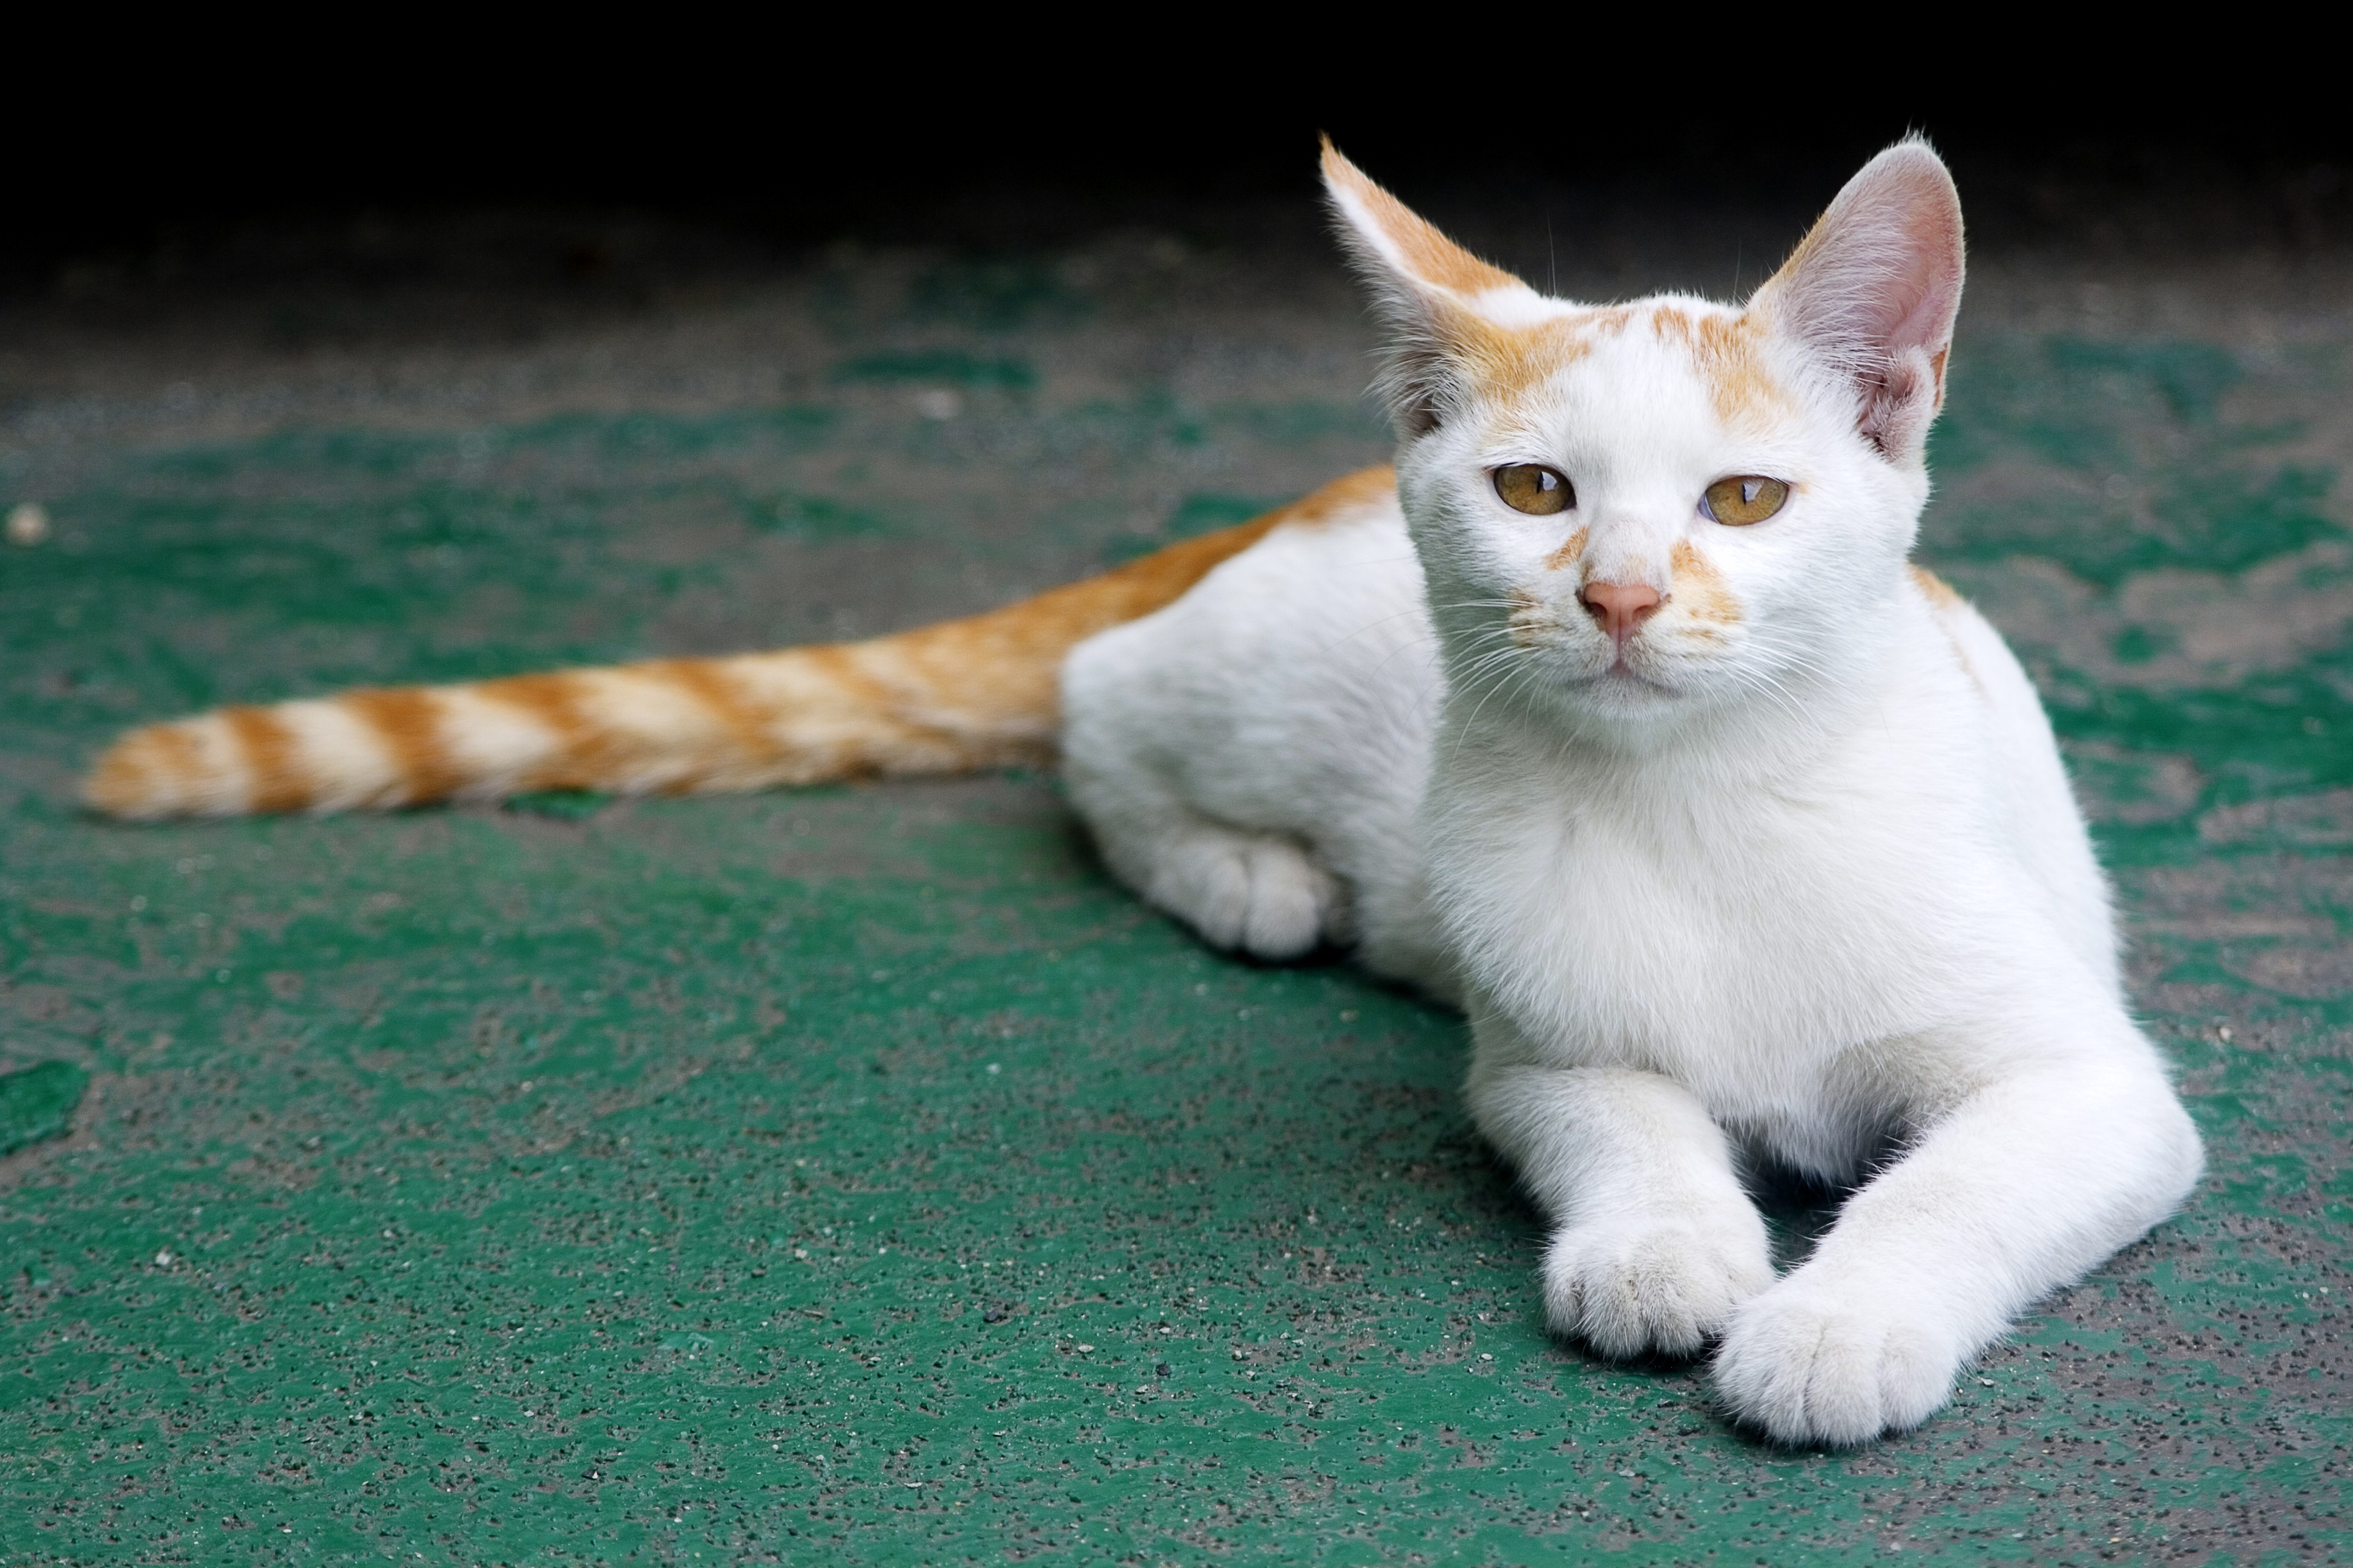
white, animal, kitten, cat, mammal, fauna, whiskers, homeless, vertebrate, ginger, burmilla, small to medium sized cats, cat like mammal, carnivoran, domestic short haired cat